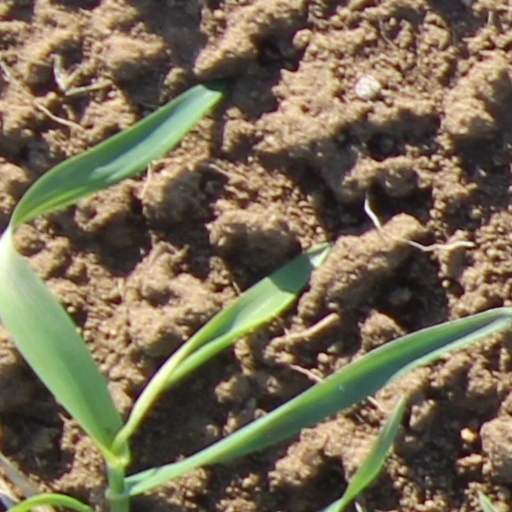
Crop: wheat